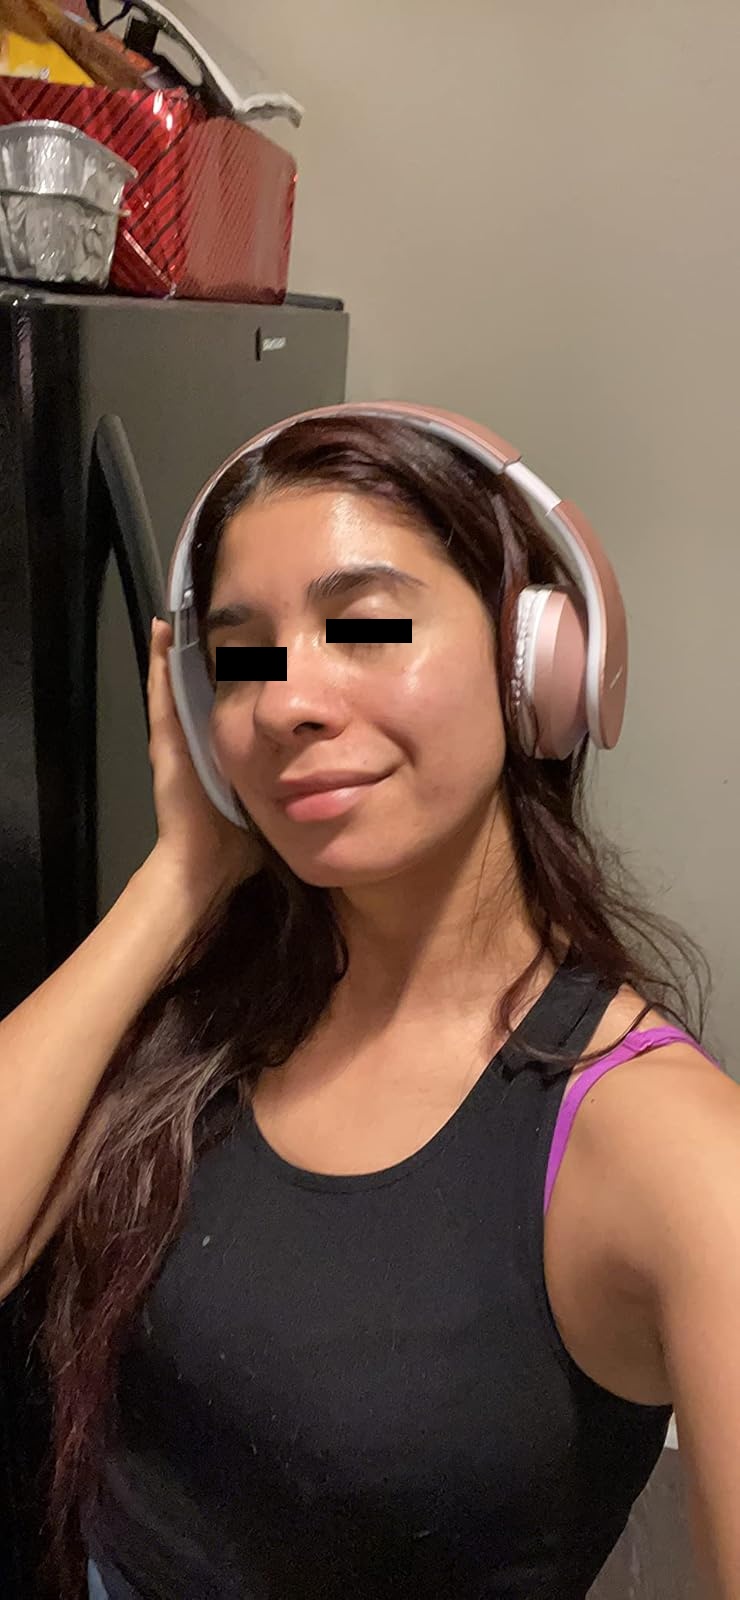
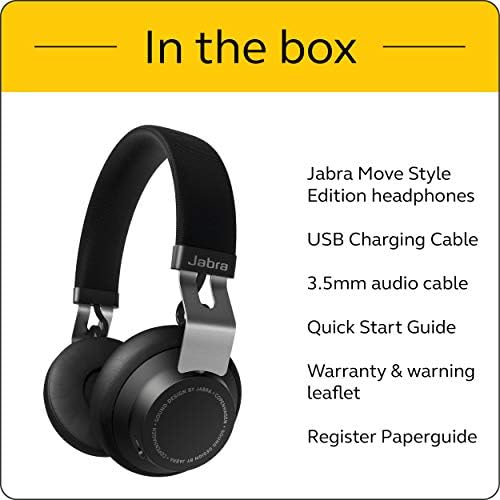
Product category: headphones
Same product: no